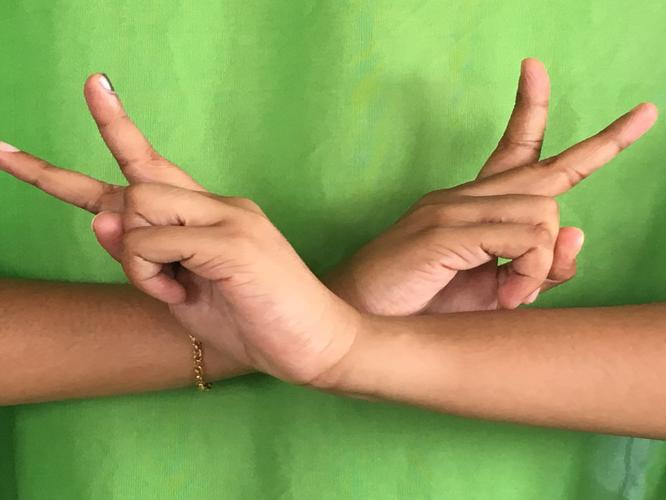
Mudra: Kartariswastika
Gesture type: double_hand